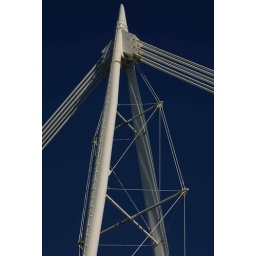
Luv the white against the sky